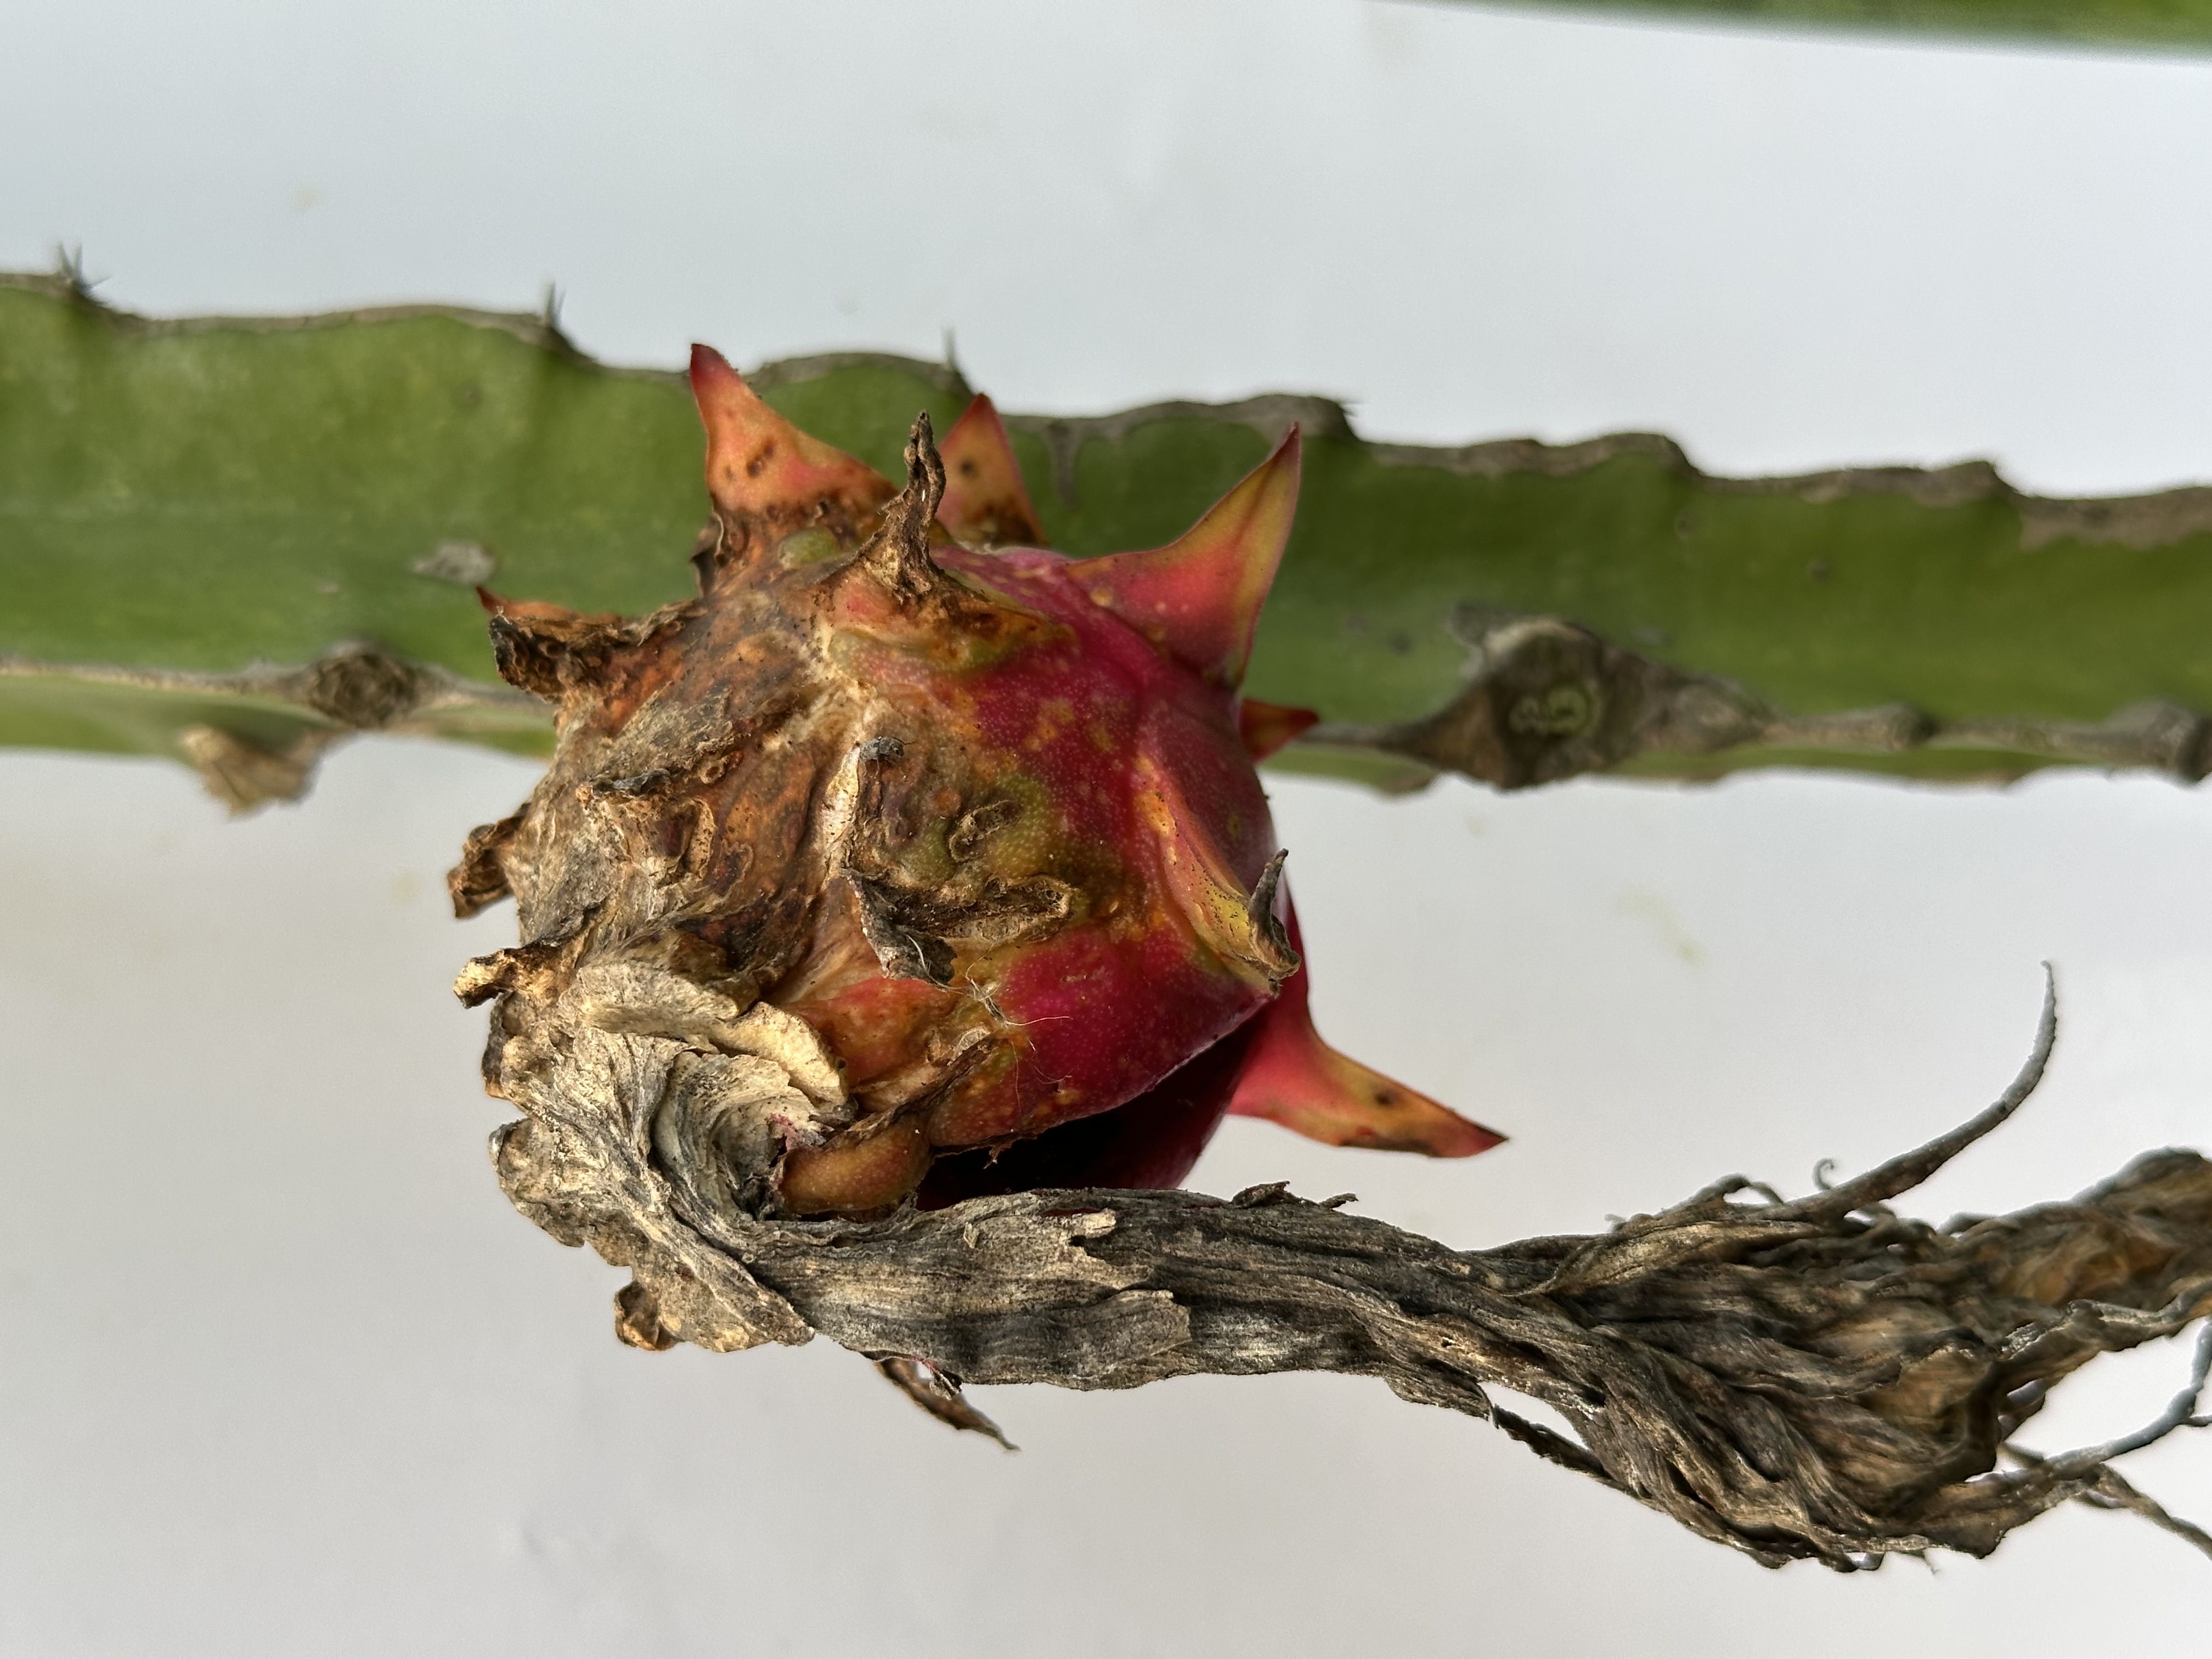
Label: Bad fruit